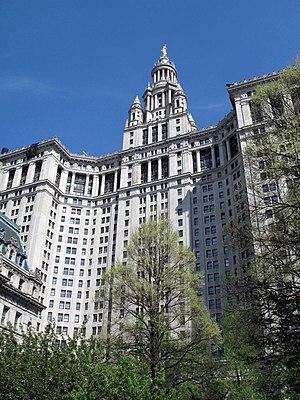
New York, officiellement nommée City of New York, connue également sous les noms et abréviations de New York City ou NYC, et dont le surnom le plus connu est The Big Apple, est la plus grande ville des États-Unis en nombre d'habitants et l'une des plus importantes du continent américain. Elle se situe dans le Nord-Est du pays, sur la côte atlantique, à l'extrémité sud-est de l'État de New York. La ville de New York se compose de cinq arrondissements appelés boroughs : Manhattan, Brooklyn, Queens, le Bronx et Staten Island. Ses habitants s'appellent les New-Yorkais.